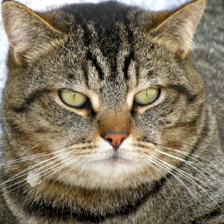
Label: animals